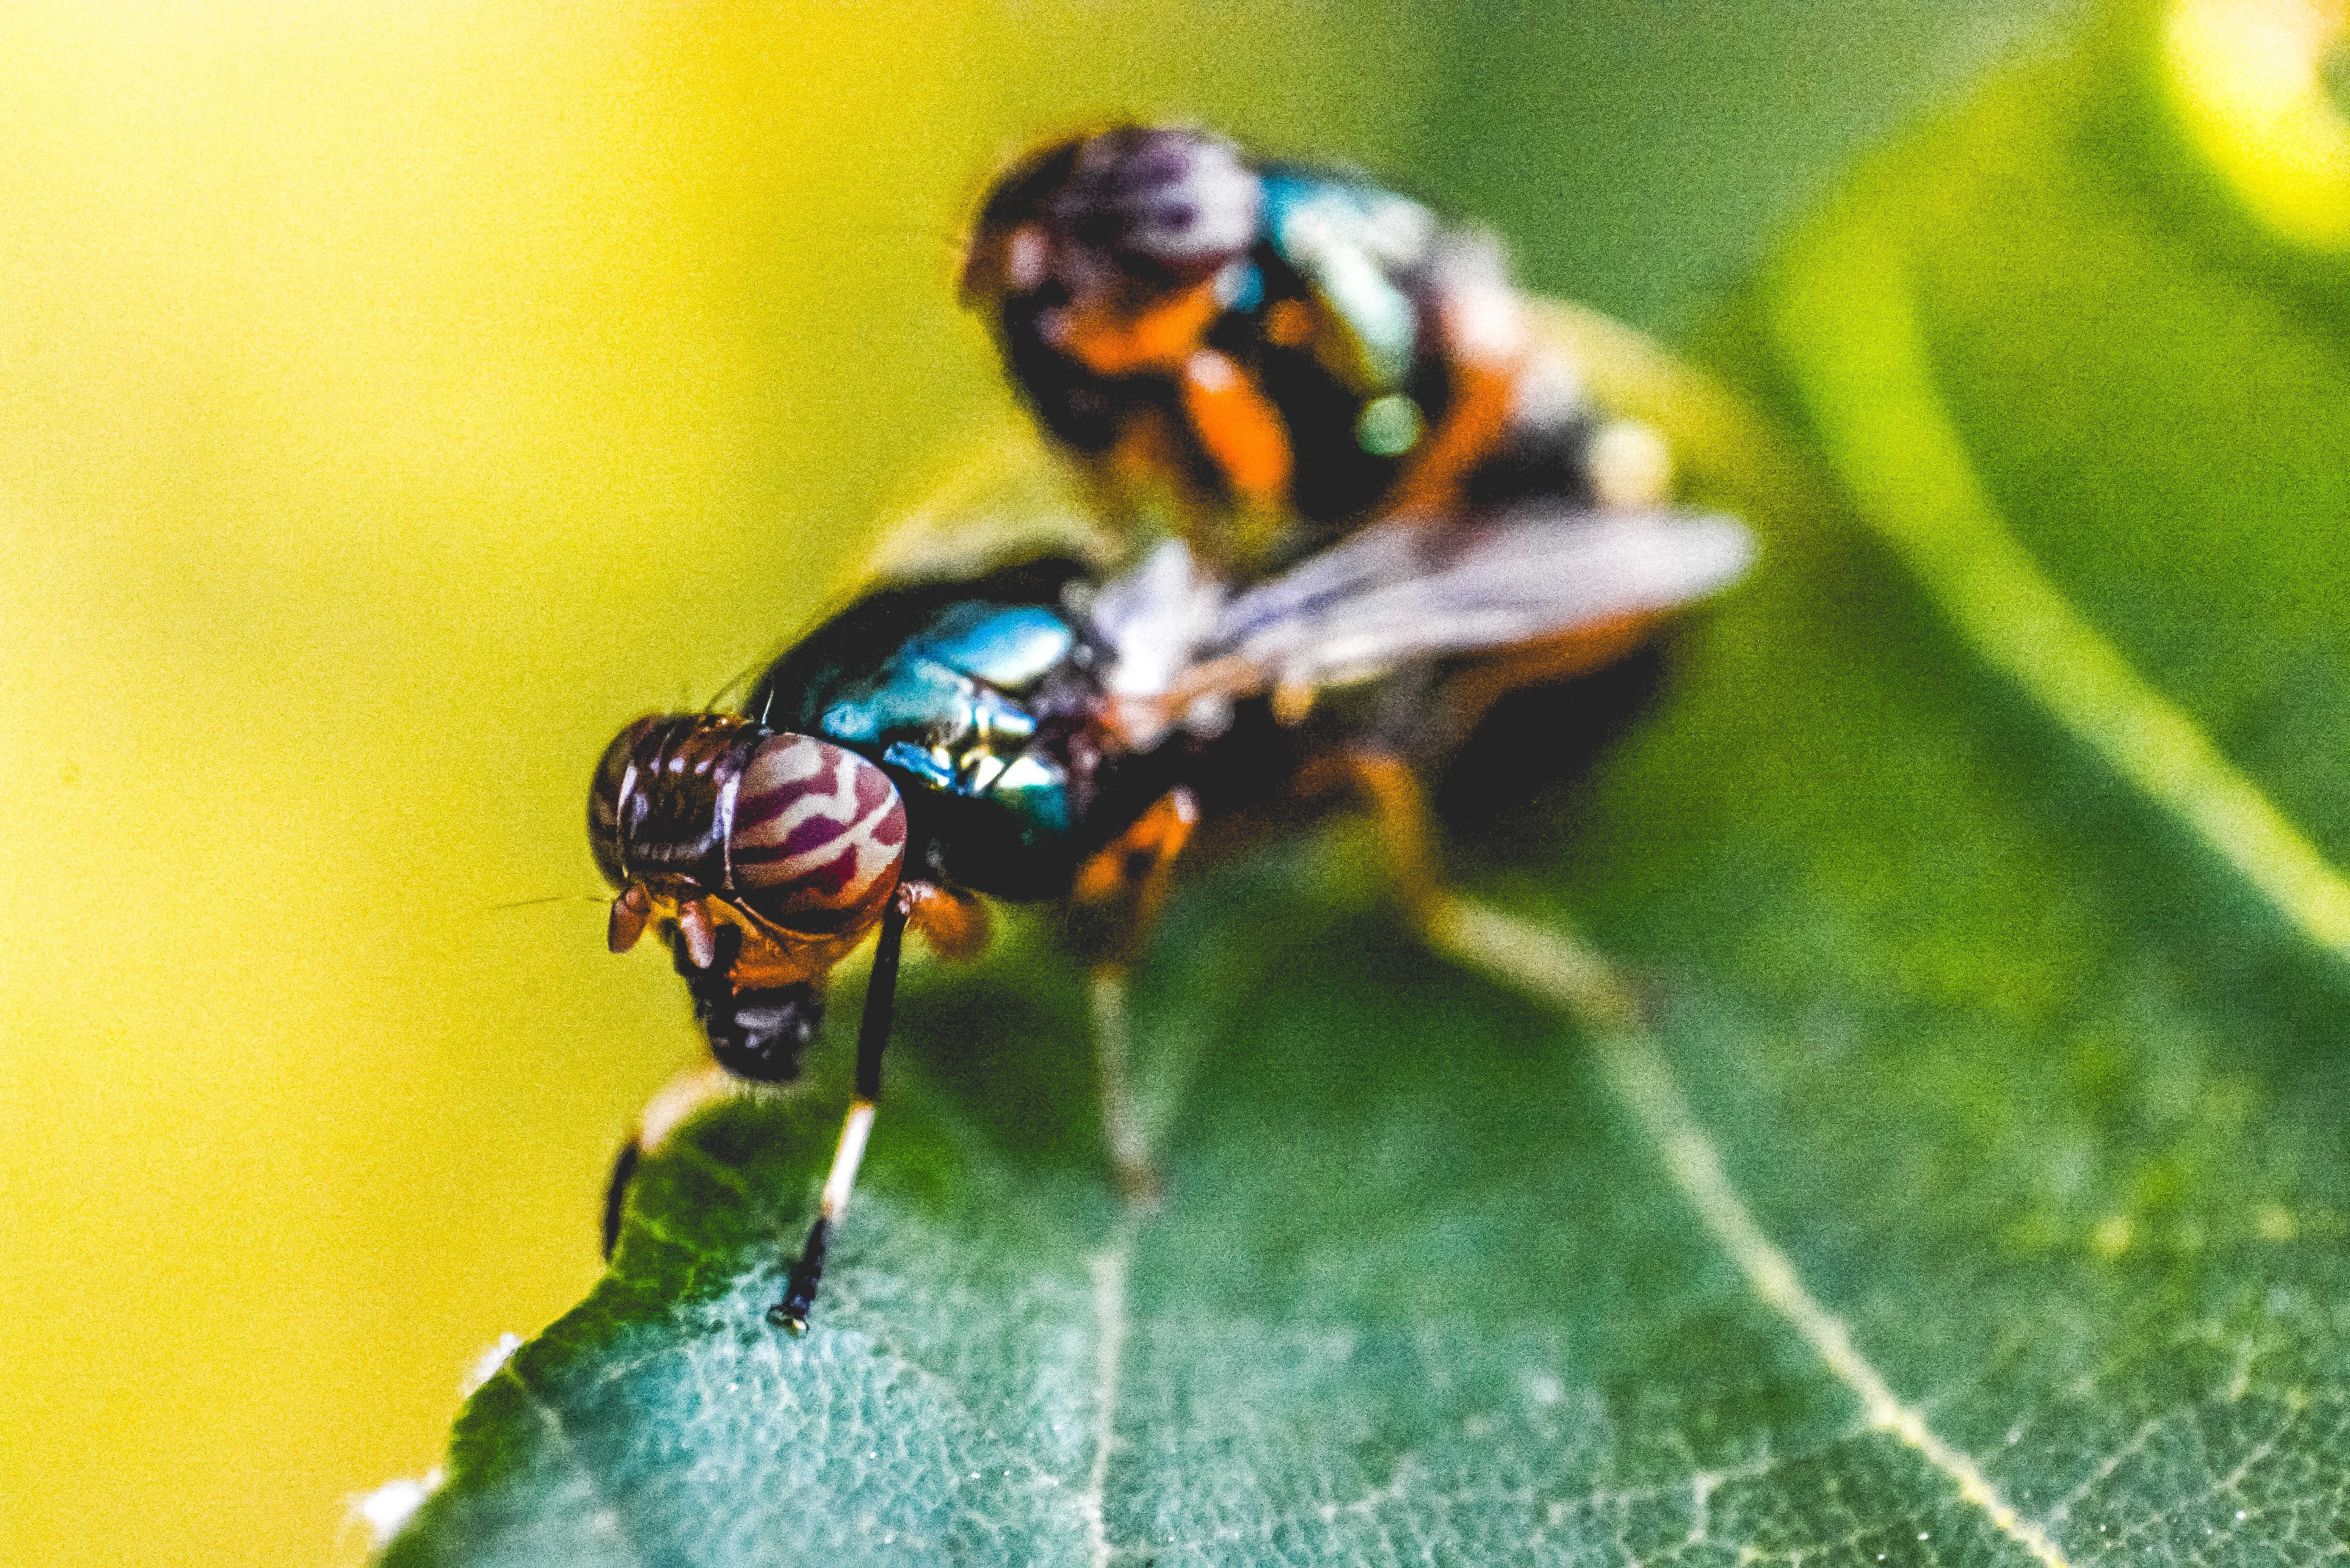
insect, macro photography, Eumenidae, invertebrate, pest, fly, membrane winged insect, net winged insects, close up, hornet, wasp, organism, leaf, hoverfly, arthropod, photography, adaptation, plant, tachinidae, bug, pollinator, blowflies, bee, wildlife